USS Macon (ZRS-5)

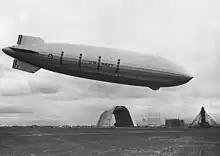
"Macon" over Moffett Field

On 20 April 1934, the "Macon" left Sunnyvale for a challenging cross-continent flight east to Opa-locka, Florida. As with the "Akron" in 1932, "Macon" had to fly at or above pressure height when crossing the mountains, especially over Dragoon Pass, Arizona, at an elevation of . Then, in the West Texas heat, the sun raised the helium temperature, and the expanding gas was automatically venting as the airship again reached pressure height. As the weather grew more turbulent, "Macon" had to rely on full engine power to maintain control. Following a severe gust near Van Horn, Texas, a diagonal girder in frame 17.5, near the fin junction, failed, followed soon by a second diagonal girder. Rapid damage control, led by Chief Boatswain's Mate Robert J. Davis, repaired the girders within a half hour.